The Thrill of the Skies

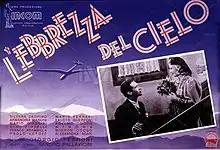

The Thrill of the Skies is a 1940 Italian war film directed by Giorgio Ferroni and starring Silvana Jachino, Mario Giannini and Mario Ferrari. A group of aspiring young pilots in the city of Asiago construct a glider. After service in the Spanish Civil War, they return to a heroic reception in their home city.